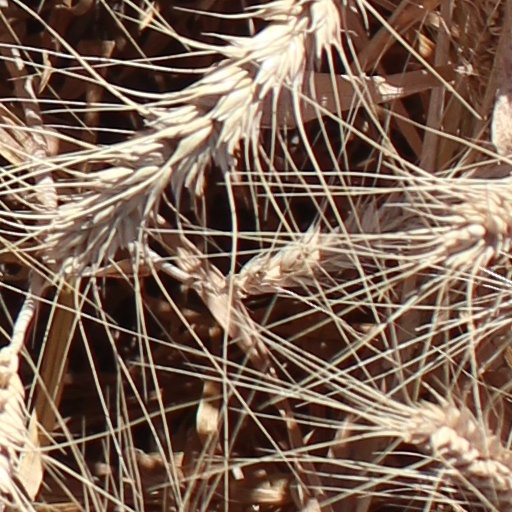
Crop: wheat